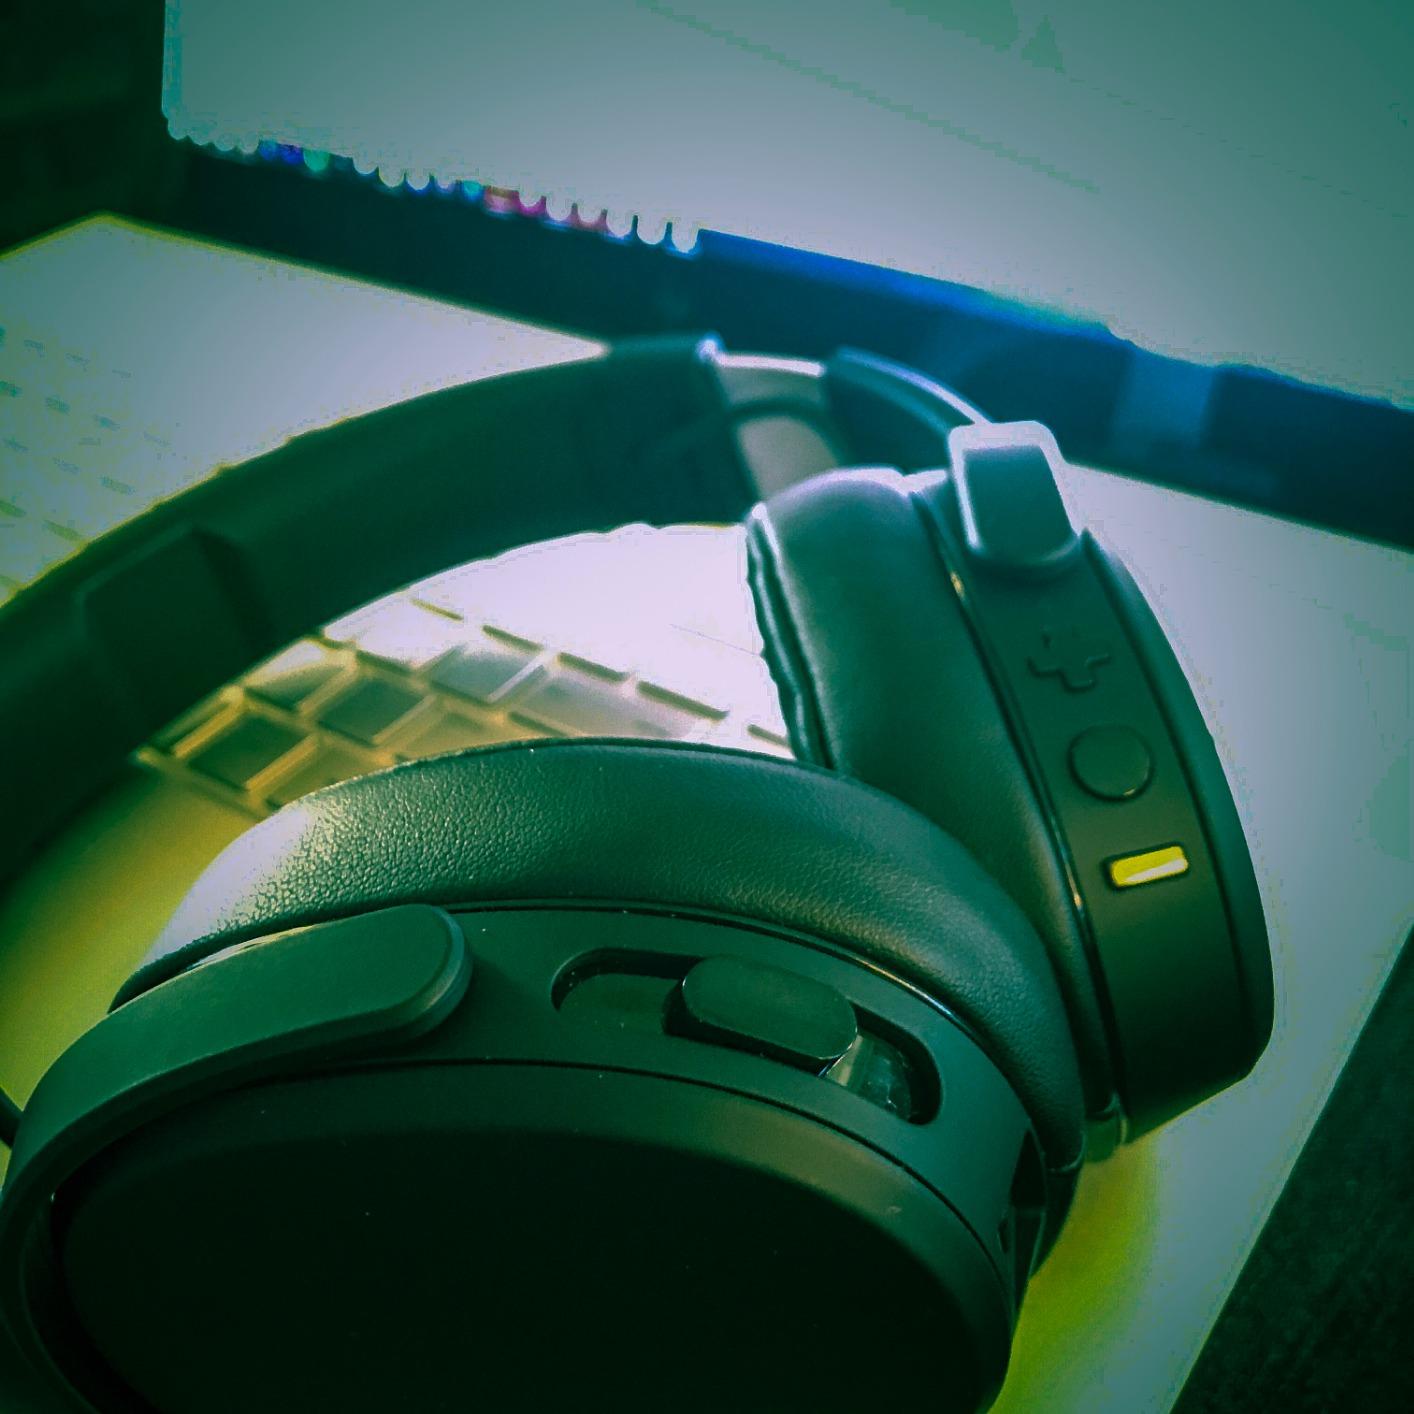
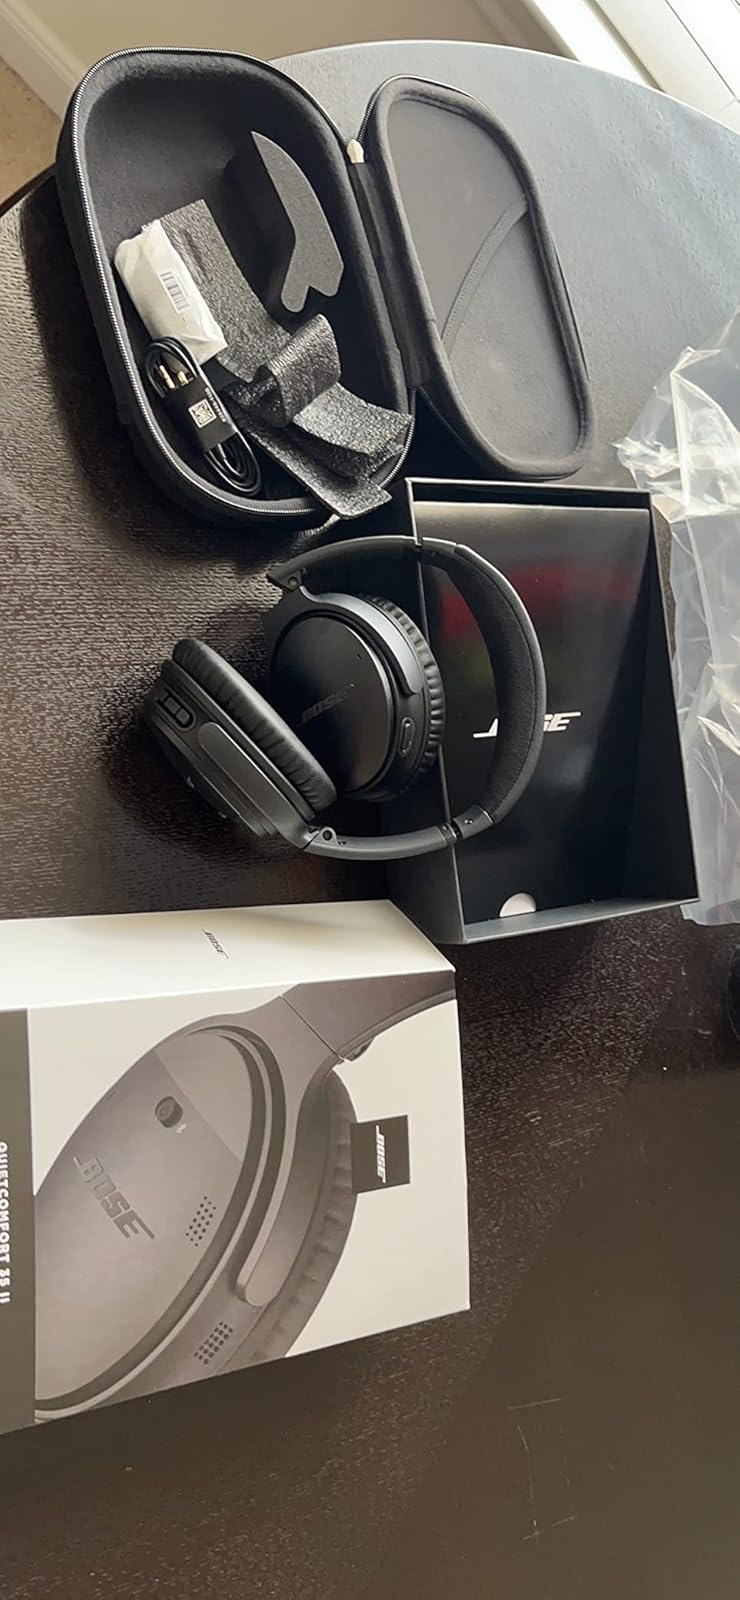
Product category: headphones
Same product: no